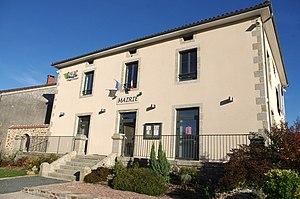
Mairie de Cussac, Haute-Vienne, France.
Cussac est une commune française située dans le département de la Haute-Vienne, en région Nouvelle-Aquitaine.